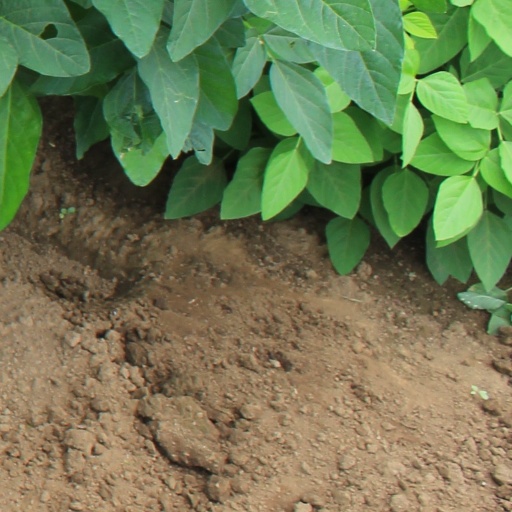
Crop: soybean